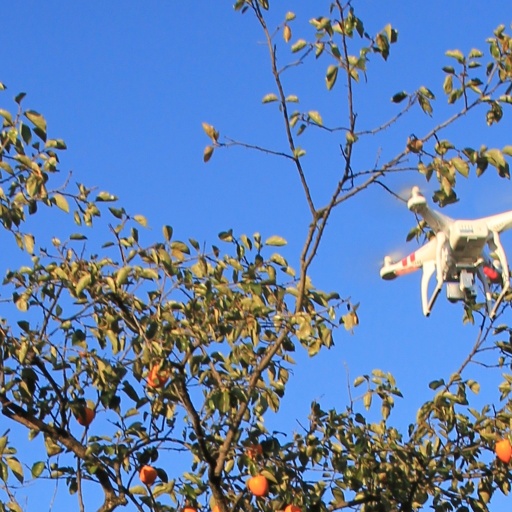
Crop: grape